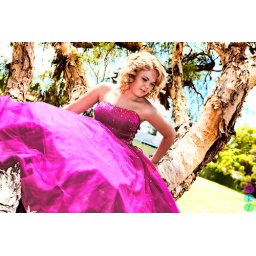
dress in a tree